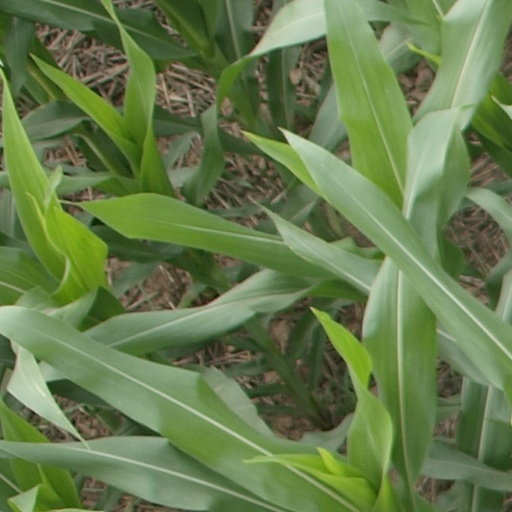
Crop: maize; corn